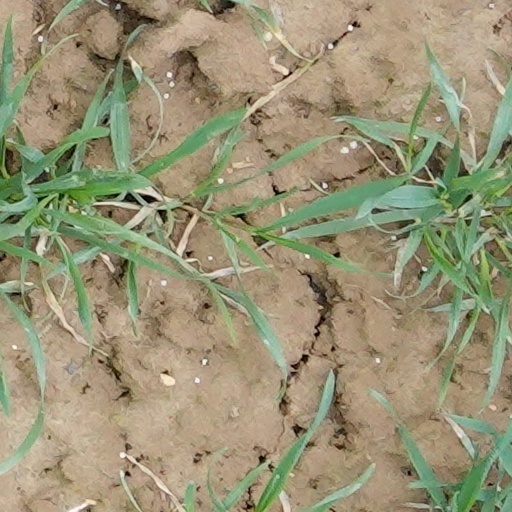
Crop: wheat